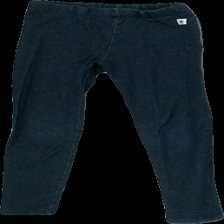
View: front
Type: Tights
Category: Children
Brand: Lindex
Colors: Blue
Material: 100% cotton
Cut: Regular
Size: 116
Season: All
Damage location: top left
Damage 2 location: middle center
Damage 3 location: bottom left
Price range: 50-100
Recommended usage: Reuse
Description: blå tights